Palatinate (region)

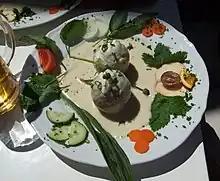
"Fleeschknepp" (meat dumplings) with horseradish sauce

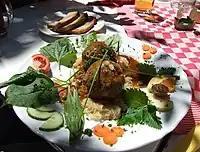
"Lewwerknepp" (liver dumplings) with sauerkraut and garnishes

Arguably the most famous dish in Palatinate is the saumagen, literally "sow's stomach", a dish that consists of a thick, crispy-fried casing (sow stomach) stuffed with a mixture of pork, potatoes, and seasonings. Other traditional meat dishes of the region include bratwurst, Palatinate liverwurst, a blood pudding sausage called "grieweworscht" ("griewe" are speck (bacon) cubes, so lit. "sausage with bacon bits"), "lewwerknedel" (Leberknödel) (or "lewwerknepp", liver dumplings), and "fleeschknepp" (Fleischknödel: meat dumplings). Sauerkraut is the typical side dish in all seasons, but especially in winter, as are mashed potatoes and brown gravy. Also eaten are dampfnudels, which can be served with either sweet sauces or side dishes (such as wine, vanilla sauce, or canned fruit such as plums, prunes, or pears) or with savory side dishes (such as potato soup, vegetable soup, goulash, or pepper pork).